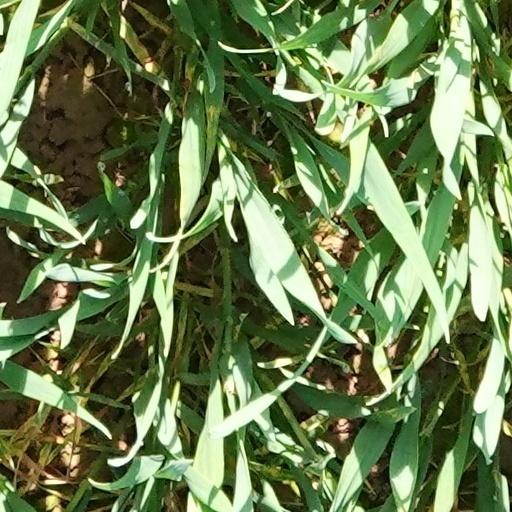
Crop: wheat